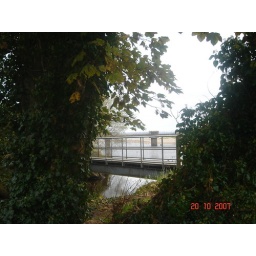
bridge over the river tow. ballycastle